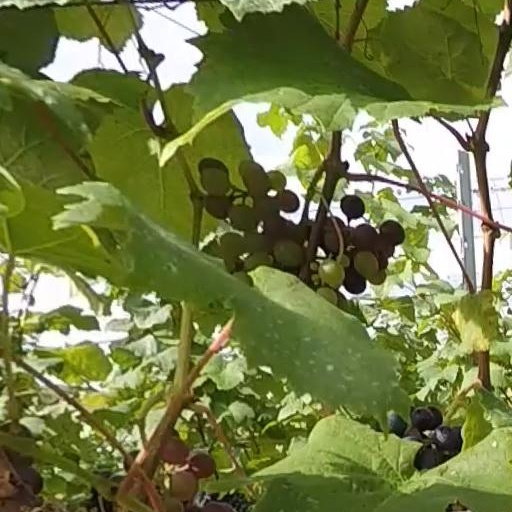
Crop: grape